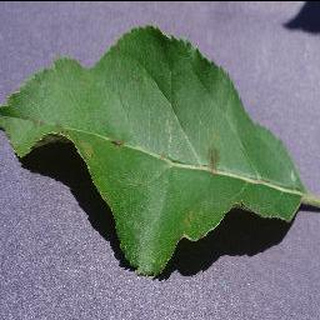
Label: apple_apple_scab